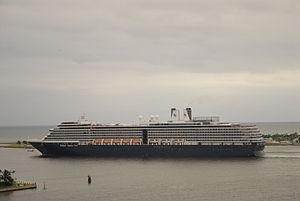
La classe Vista est une classe de navires de croisière de type Panamax construit par le chantier naval italien Fincantieri à Marghera, près de Venise.